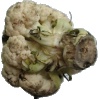
Label: Cauliflower 1